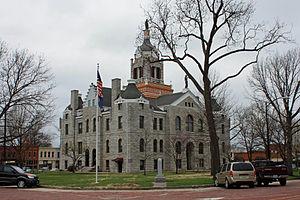
Le comté de Bates est un comté du Missouri aux États-Unis. Le siège du comté se situe à Butler. Le comté date de 1833 et il fut nommé en hommage au second gouverneur du Missouri Frederick Bates. Au recensement de 2000, la population était constituée de 16 653 individus. Le comté se situe dans la zone métropolitaine de la ville de Kansas City.